Dr. von Hauner Children's Hospital

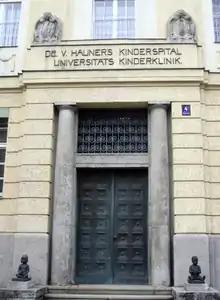

The hospital has existed since 1998 in its current form, when the original hospital, founded by August Hauner in 1846 merged with the Kinderpoliklinik München (Children's Polyclinic Munich).